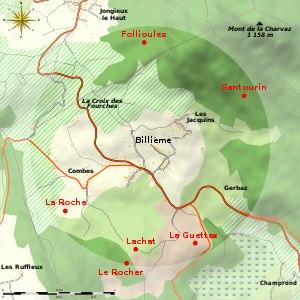
Les blocs cupulaires de Billième forment un ensemble de sites de pierres à cupules répartis autour du village de Billième, dans le département de la Savoie, en France.